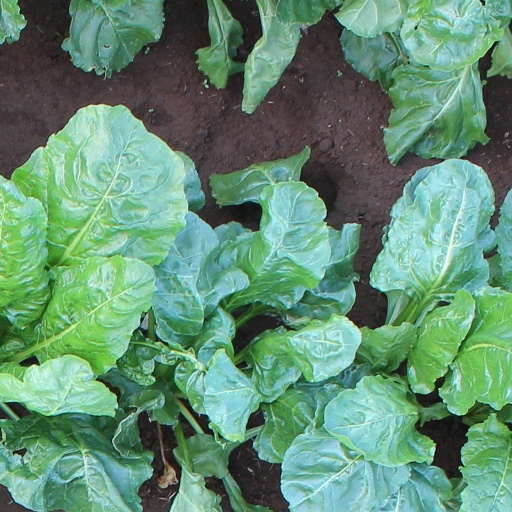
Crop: sugar beet